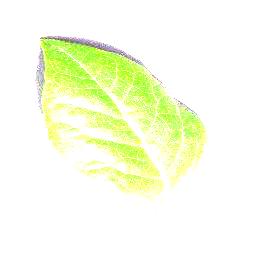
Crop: blueberry
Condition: healthy